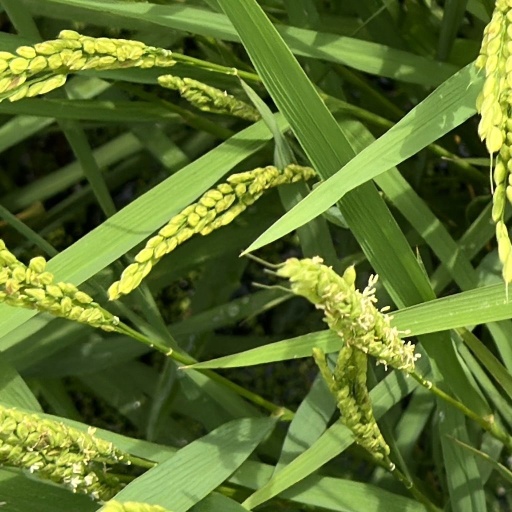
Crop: rice